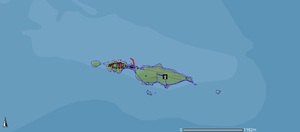
Le phare de Tabarca est un phare situé à l'extrémité est de l'île de Tabarca, dans la province d'Alicante en Espagne. L'île est à environ 20 km au large d'Alicante.